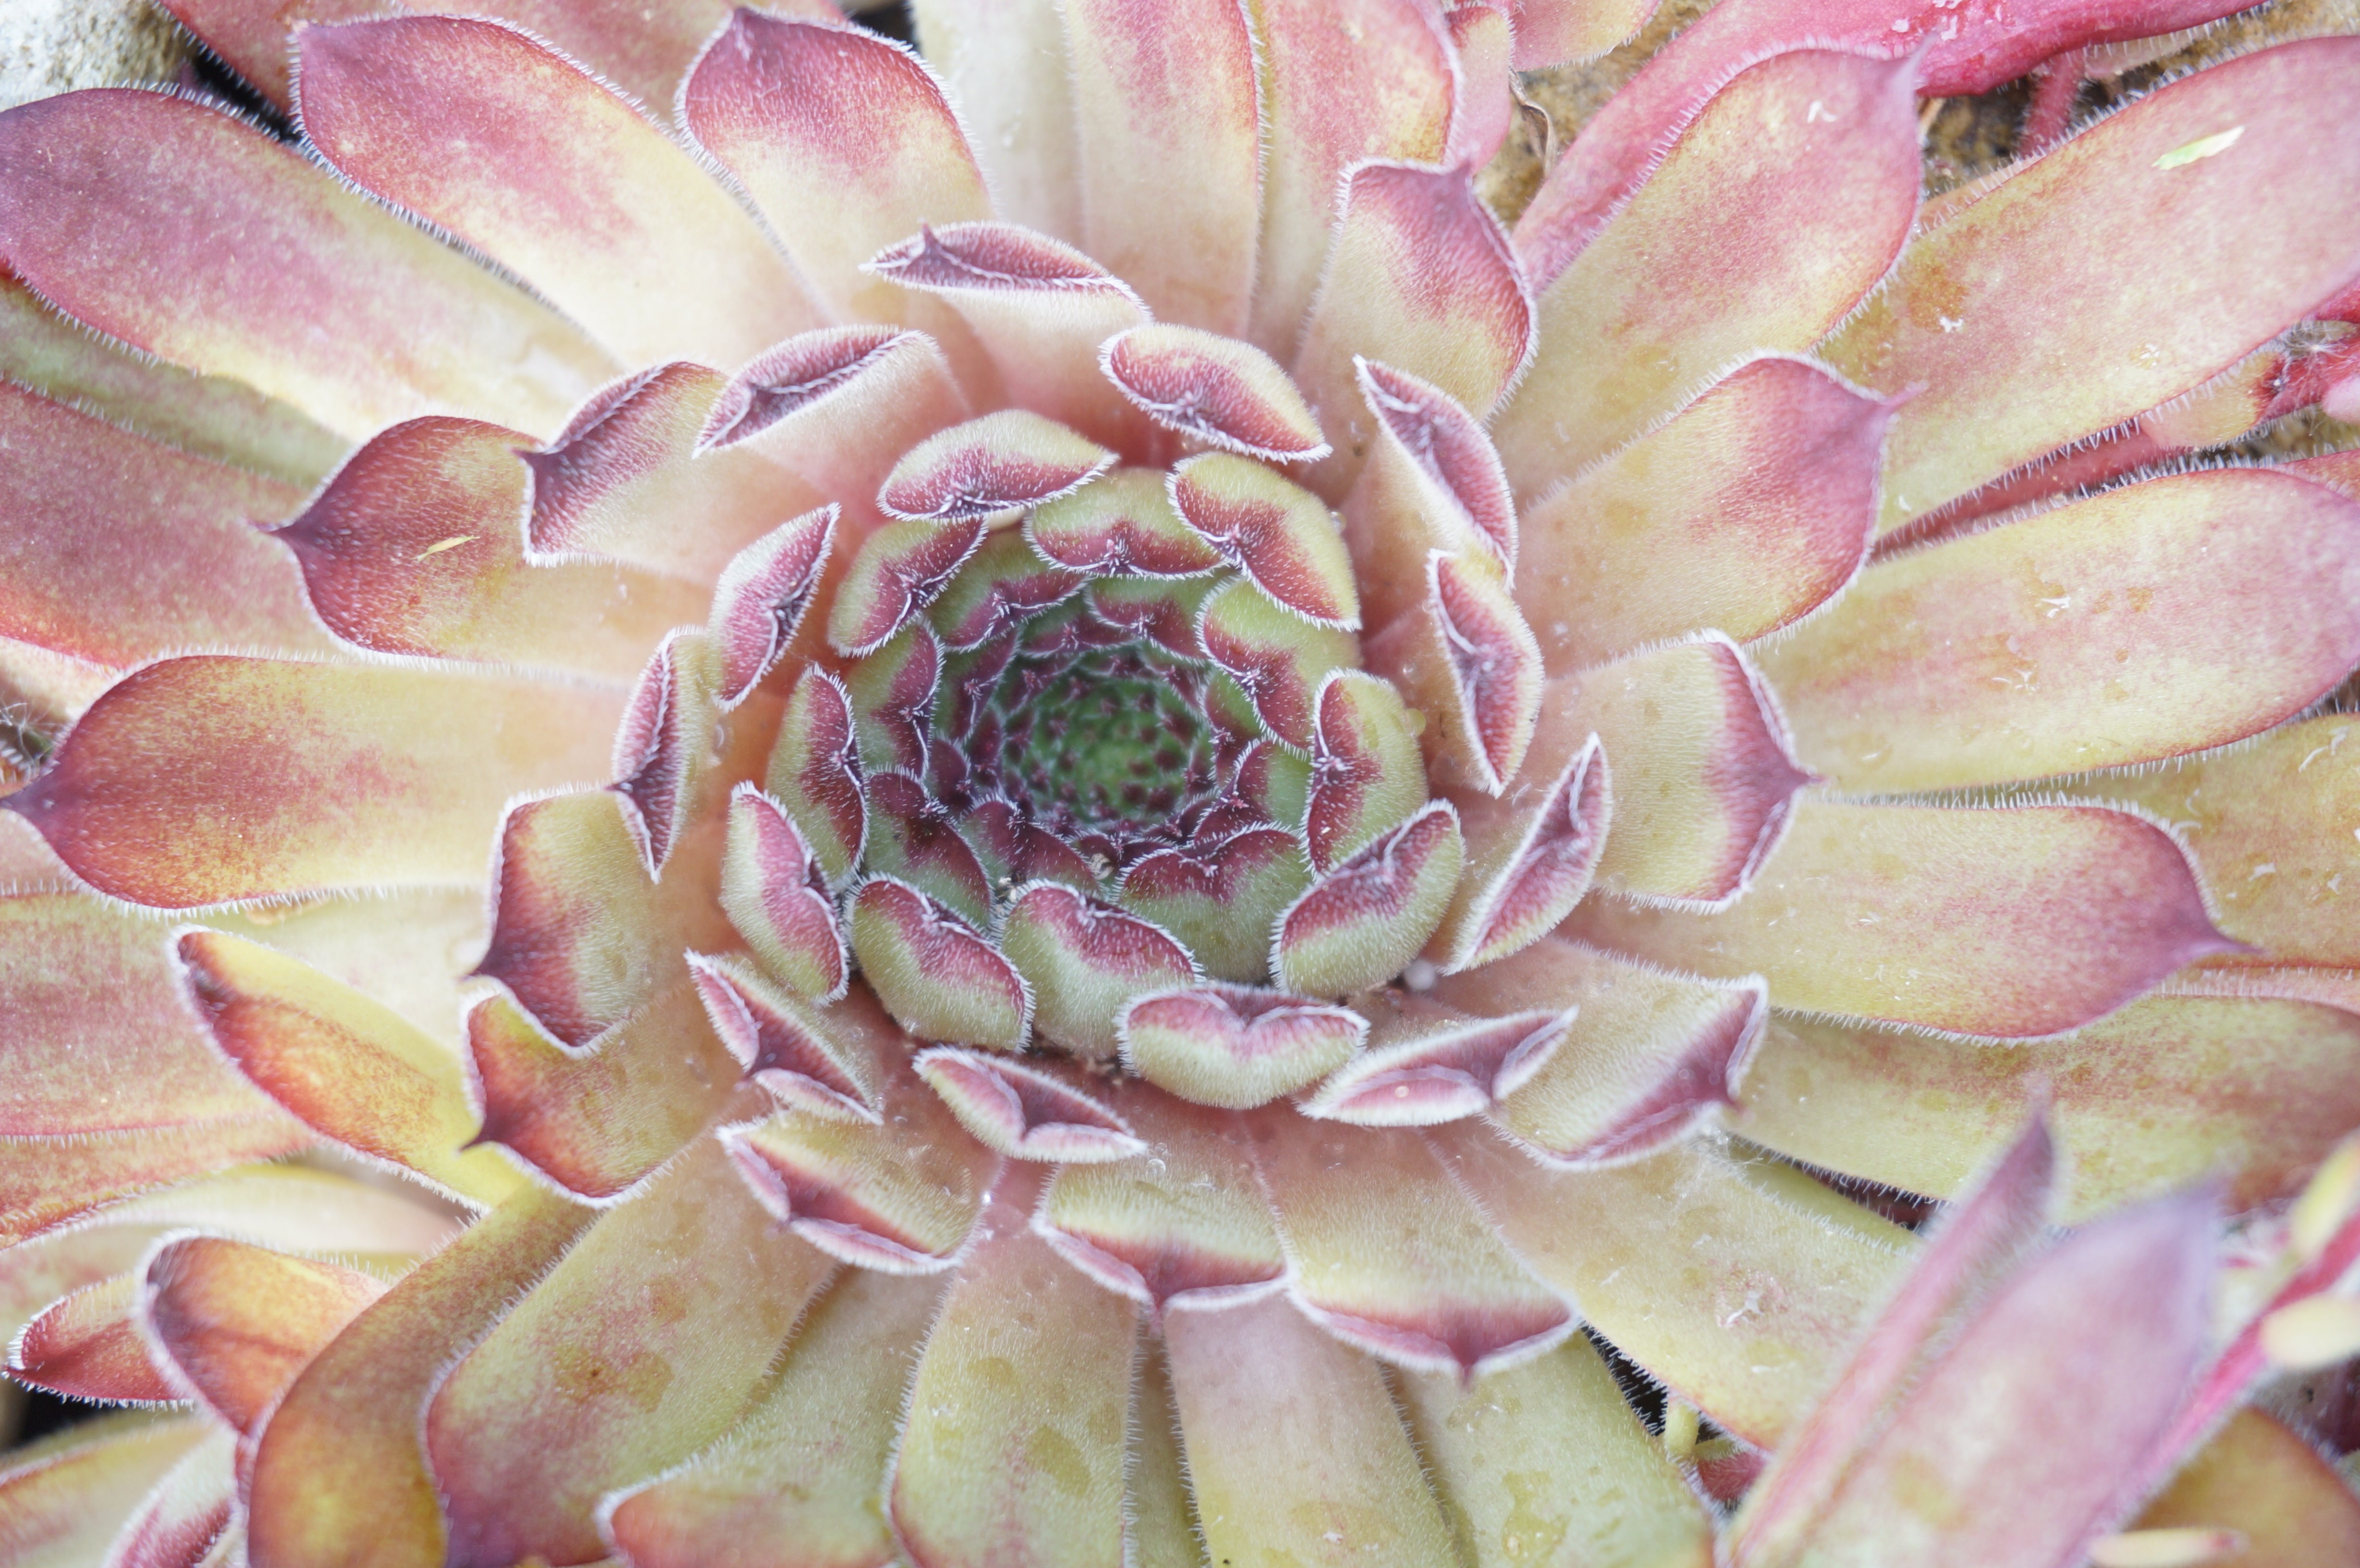
nature, plant, flower, petal, food, produce, botany, flora, floristry, macro photography, ornamental plant, flowering plant, daisy family, rock plant, land plant